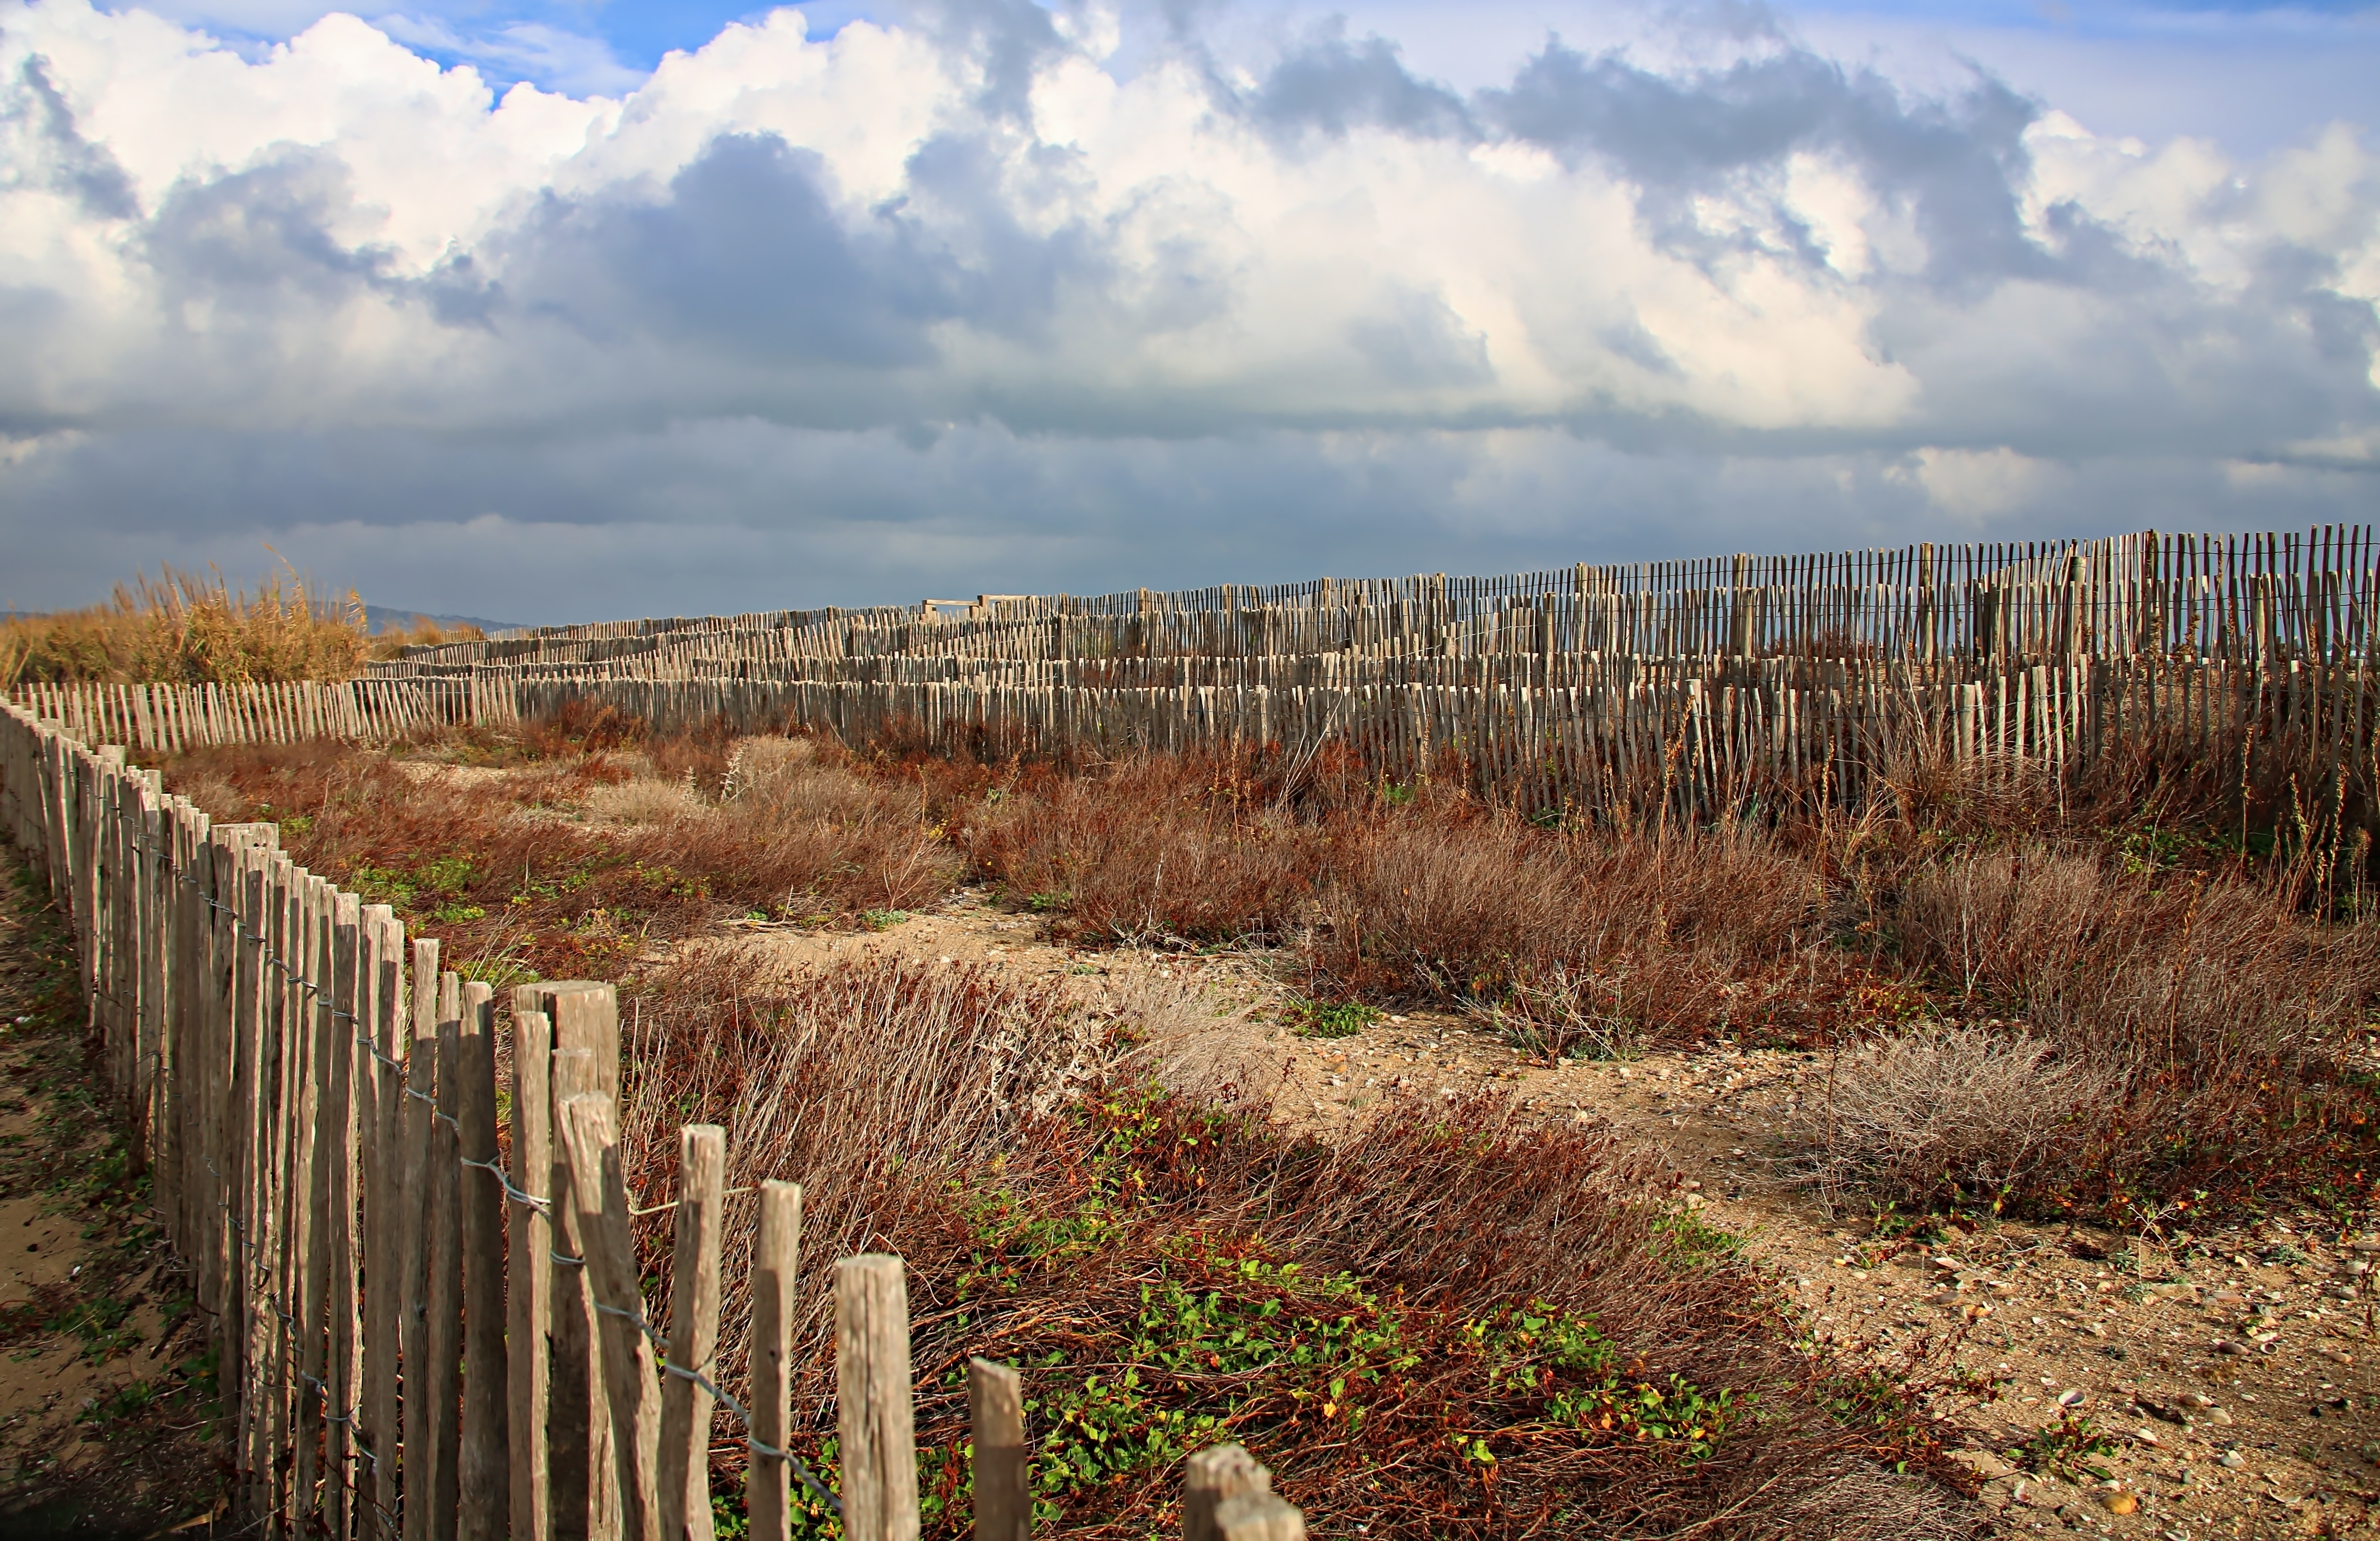
beach, landscape, sea, coast, tree, nature, grass, sand, rock, wilderness, mountain, prairie, hill, cliff, wild, autumn, agriculture, terrain, south, geology, wetland, habitat, rural area, beautiful beach, scrubland, natural environment